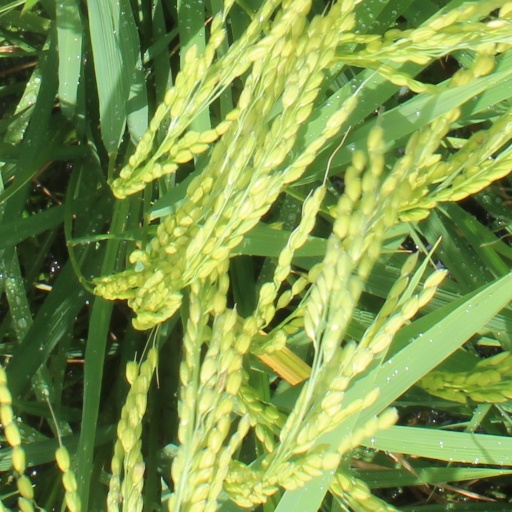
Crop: rice